Lancaster Valley AVA

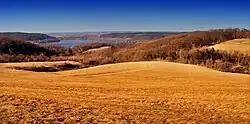
Lancaster Valley near the Susquehanna River

The petition established the Lancaster Valley viticultural area as a distinctive grape-growing region distinguished from surrounding areas on the basis of soil, topography and geology. Lancaster Valley is located in the Lancaster-Frederic Lowland. Its topography is a nearly level valley, averaging in elevation and decreasing in elevation from an average of at its eastern edge to at its western edge along the Susquehanna River. Lancaster Valley is bounded on the north, east and south by areas of higher elevation ranging from above the valley floor, and on the west by the Susquehanna River.